Mahabodhi Temple

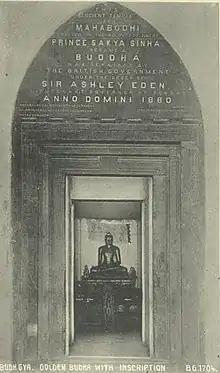
The temple's interior after restoration

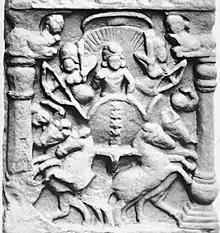
Bodh Gaya quadriga relief of the sun god Surya riding between pillars (detail of a railing post), 2nd–1st century BCE

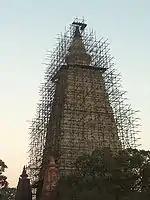
The temple undergoing repairs (from January, 2006)

During the 13th century and again in the 19th century, Burmese rulers undertook restoration of the temple complex and surrounding wall. In the 1880s, the then-British colonial government of India began to restore Mahabodhi Temple under the direction of Sir Alexander Cunningham and Joseph David Beglar. In 1884, a large Buddha image of the Pāla period, likely removed at an earlier stage to the Mahant's residence from the temple sanctum, was reinstated. The plith of the image was reconstructed at the time and parts of the dedicatory inscription inserted in their current position. The inscription records the rededication of the image by Pīṭhīpati Jayasena in the 13th century. In 1886, Sir Edwin Arnold visited the site and under guidance from Ven. Weligama Sri Sumangala published several articles drawing the attention of the Buddhists to the deplorable conditions of Buddhagaya. The sculpture has since been repaired, painted and gilded and is under active worship in the sanctum.